Barraquand horse

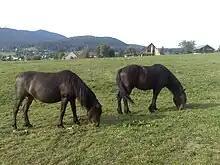
The Vercors mountains, the breed's historic biotope.

The DAD-IS classifies Barraquand horses as one of France's native local horse breeds, which is critically endangered and subject to on-site protection measures as of 2020. In 2023, the French National Research Institute for Agriculture, Food and the Environment (INRAE) identified the breed as threatened with extinction.